Hardware (TV series)

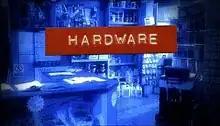

Hardware is a British sitcom that was broadcast on ITV from 23 March 2003 to 11 April 2004. Starring Martin Freeman, it was written and created by Simon Nye, the creator of "Men Behaving Badly" and directed by Ben Kellett.